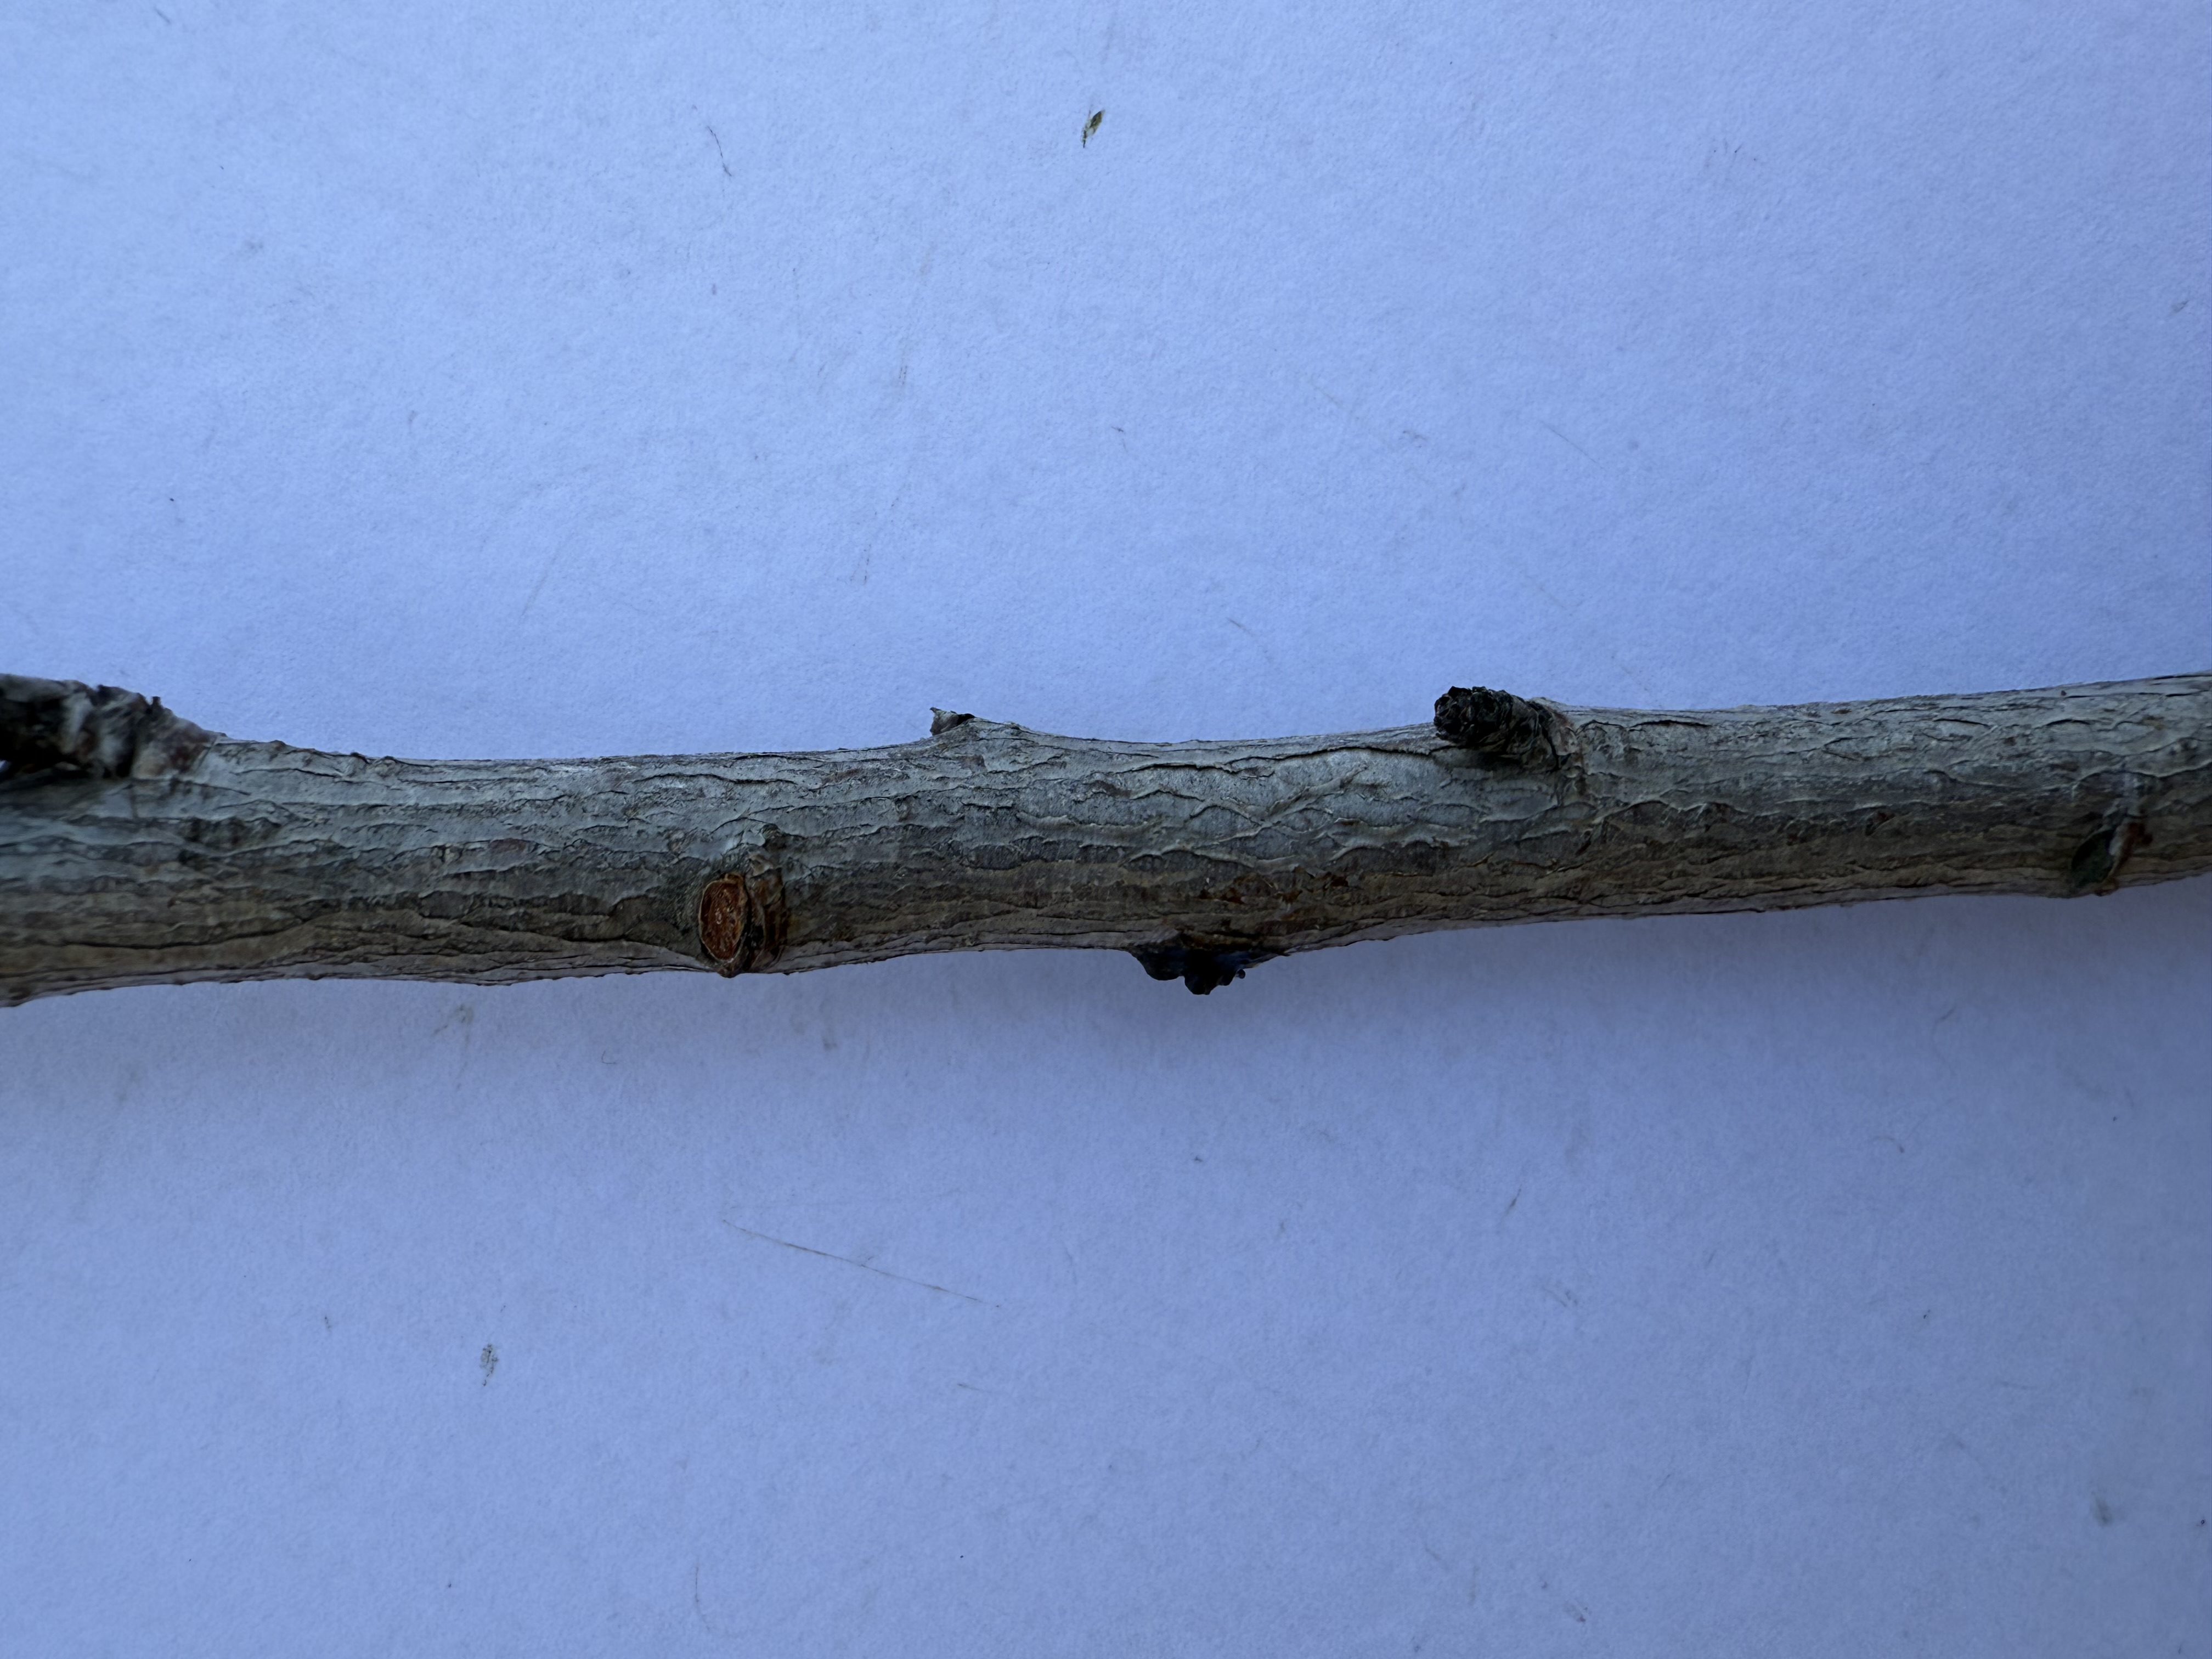
Variety: Red Haven Peach